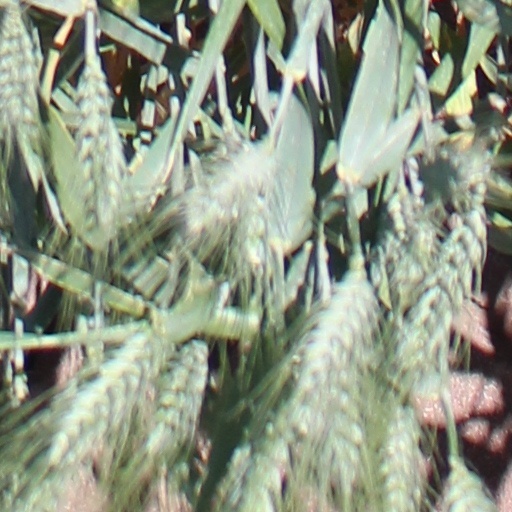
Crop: wheat